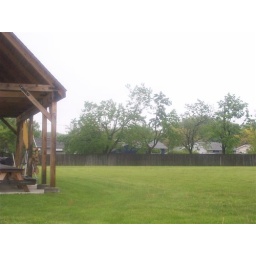
Moments before ground is broken for new basket ball court.  A project by Girl Scout troup 7161